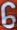
Number: 6